Frank Mason Raymond House

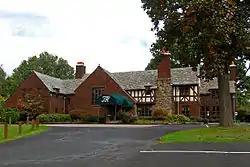

The Frank Mason Raymond House (Franklin Park Civic Center, locally known as the Tudor House) is a Tudor Revival house located in the Portage Lakes area of New Franklin, Ohio.